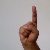
The image shows a hand gesture representing the letter 'D' in Indian Sign Language.